San Geminiano, Venice

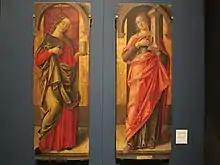
"Saint Mary Magdalene" and "Saint Barbara" (1490) by Bartolomeo Vivarini, formerly part of an altarpiece at San Geminiano

After the fall of the Republic of Venice in 1797, the church was used as barracks because of its strategic position at the centre of the city. It was later torn down in order to make way for the Napoleonic wing of the Procuratie, with demolition commencing on 19 May 1807. At this point, the church's artworks were dispersed among other churches and museums, Jacopo Sansovino's remains were reburied at the Seminario della Salute, and the relics of St Geminianus which had been held in the church were transferred to .